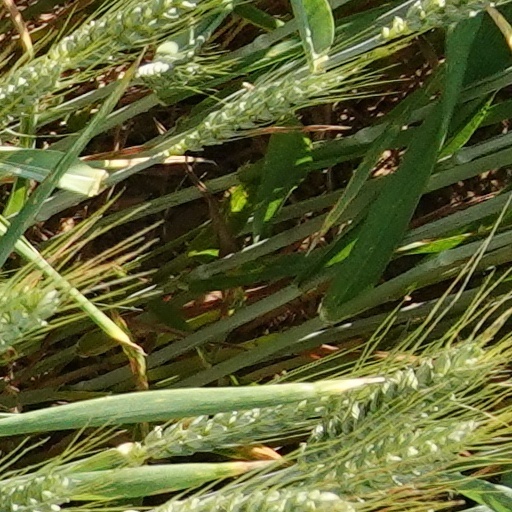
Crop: wheat